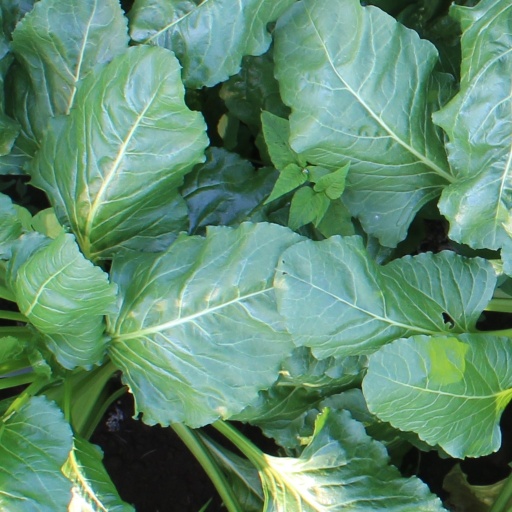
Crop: sugar beet